Timothy Binkley

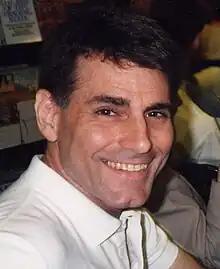
Timothy Binkley in Greenwich Village, NY (1995).

Timothy Binkley (born Timothy Glenn Binkley; September 14, 1943) is an American philosopher, artist, and teacher known for his writings about conceptual art and aesthetics, as well as several essays that helped to define computer art. He is also known for his interactive art installations from the late 1980s and early 1990s.